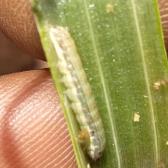
Crop: Onion
Condition: caterpillar-p